Bosnian genocide

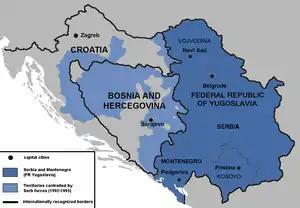
Territories of the Republic of Bosnia and Herzegovina and the Republic of Croatia controlled by Serb forces 1992–1995. The War Crimes Tribual accused Milošević and other Serb leaders of "attempting to create a "Greater Serbia", a Serbian state encompassing the Serb-populated areas of Croatia and Bosnia, and achieved by forcibly removing non-Serbs from large geographical areas through the commission of crimes."

Although the ICTY prosecutors had access to them during the trials, some of the minutes of wartime meetings of Yugoslavia's political and military leaders, were not made public as the ICTY accepted the Serbian argument that to do so would damage Serbia's national security. Although the ICJ could have subpoenaed the documents directly from Serbia, it did not do so and relied instead on those made public during the ICTY trials. Two of the ICJ judges criticised this decision in strongly worded dissents. Marlise Simons reporting on this in "The New York Times", states that "When the documents were handed over [to the ICTY], the lawyers said, a team from Belgrade made it clear in letters to the tribunal and in meetings with prosecutors and judges that it wanted the documents expurgated to keep them from harming Serbia's case at the International Court of Justice. The Serbs made no secret of that even as they argued their case for 'national security,' said one of the lawyers, adding, 'The senior people here [at the ICTY] knew about this'.". Simons continues that Rosalyn Higgins the president of the ICJ, declined to comment when asked why the full records had not been subpoenaed, saying that "The ruling speaks for itself". Diane Orentlicher, a law professor at American University in Washington, commented "Why didn't the court request the full documents? The fact that they were blacked out clearly implies these passages would have made a difference.", and William Schabas, a professor of international law at the University of Ireland in Galway, suggested that as a civil rather than a criminal court, the ICJ was more used to relying on materials put before it than aggressively pursuing evidence which might lead to a diplomatic incident.